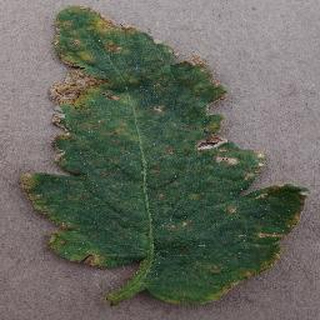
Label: tomato_bacterial_spot